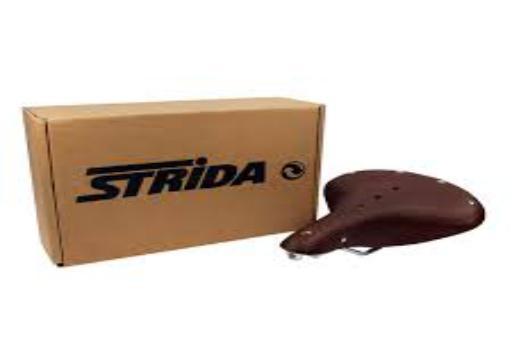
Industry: Sports